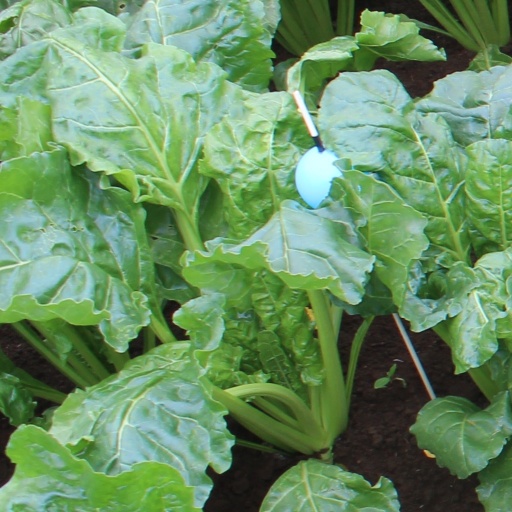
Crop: sugar beet